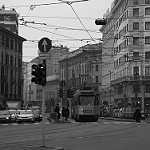
Scene: Outdoor